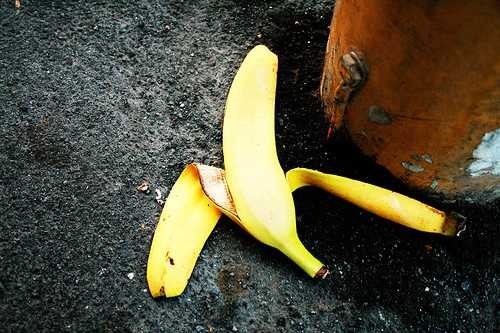
Label: Banana